Dennis Trident 3

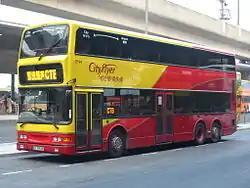
Citybus's 12 m Trident 3 (2144) for Cityflyer routes.

Citybus's Trident fleet was not the largest, but often considered with greatest variety.